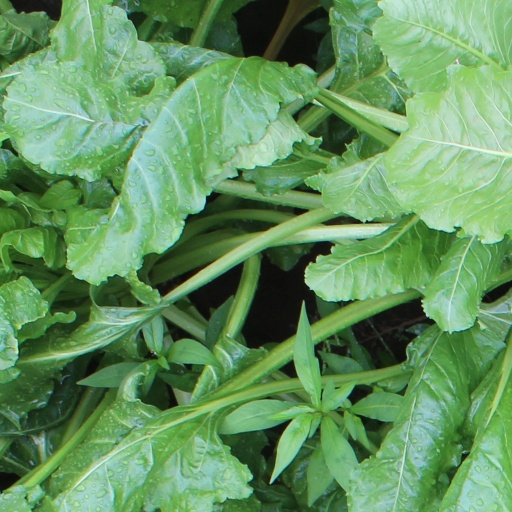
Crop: sugar beet